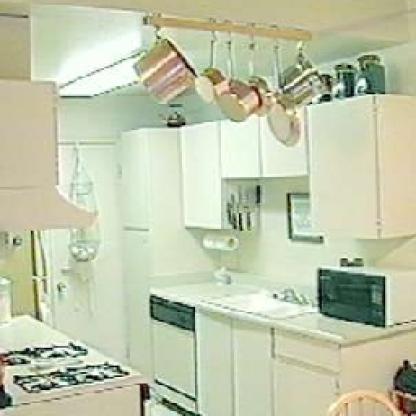
Scene: Indoor